Murder of Jaidyn Leskie

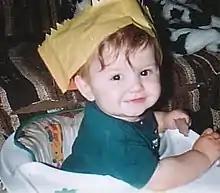

Jaidyn Raymond Leskie (30 April 1996 – 15 June 1997) was the Australian child of Bilynda Murphy (now Williams) and Brett Leskie, murdered in 1997. Leskie is believed to have died of head injuries. Despite intense public interest, several leads, and the arrest and trial of a prime suspect, Leskie's murder remains unsolved. Although the decision was made in 2002 not to hold an inquest into the toddler's death, the case remained in the news for several more years. An inquest was later held in 2006, implicating the mother's boyfriend, Greg Domaszewicz, who at the time of the kidnapping was babysitting the boy at his house at Newborough. The exact circumstances of Leskie's disappearance and death were never clear, and were complicated by vandalism at the house on the evening of the toddler's disappearance; several false tips and pranks about the boy's fate; and the body not being discovered until six months later.